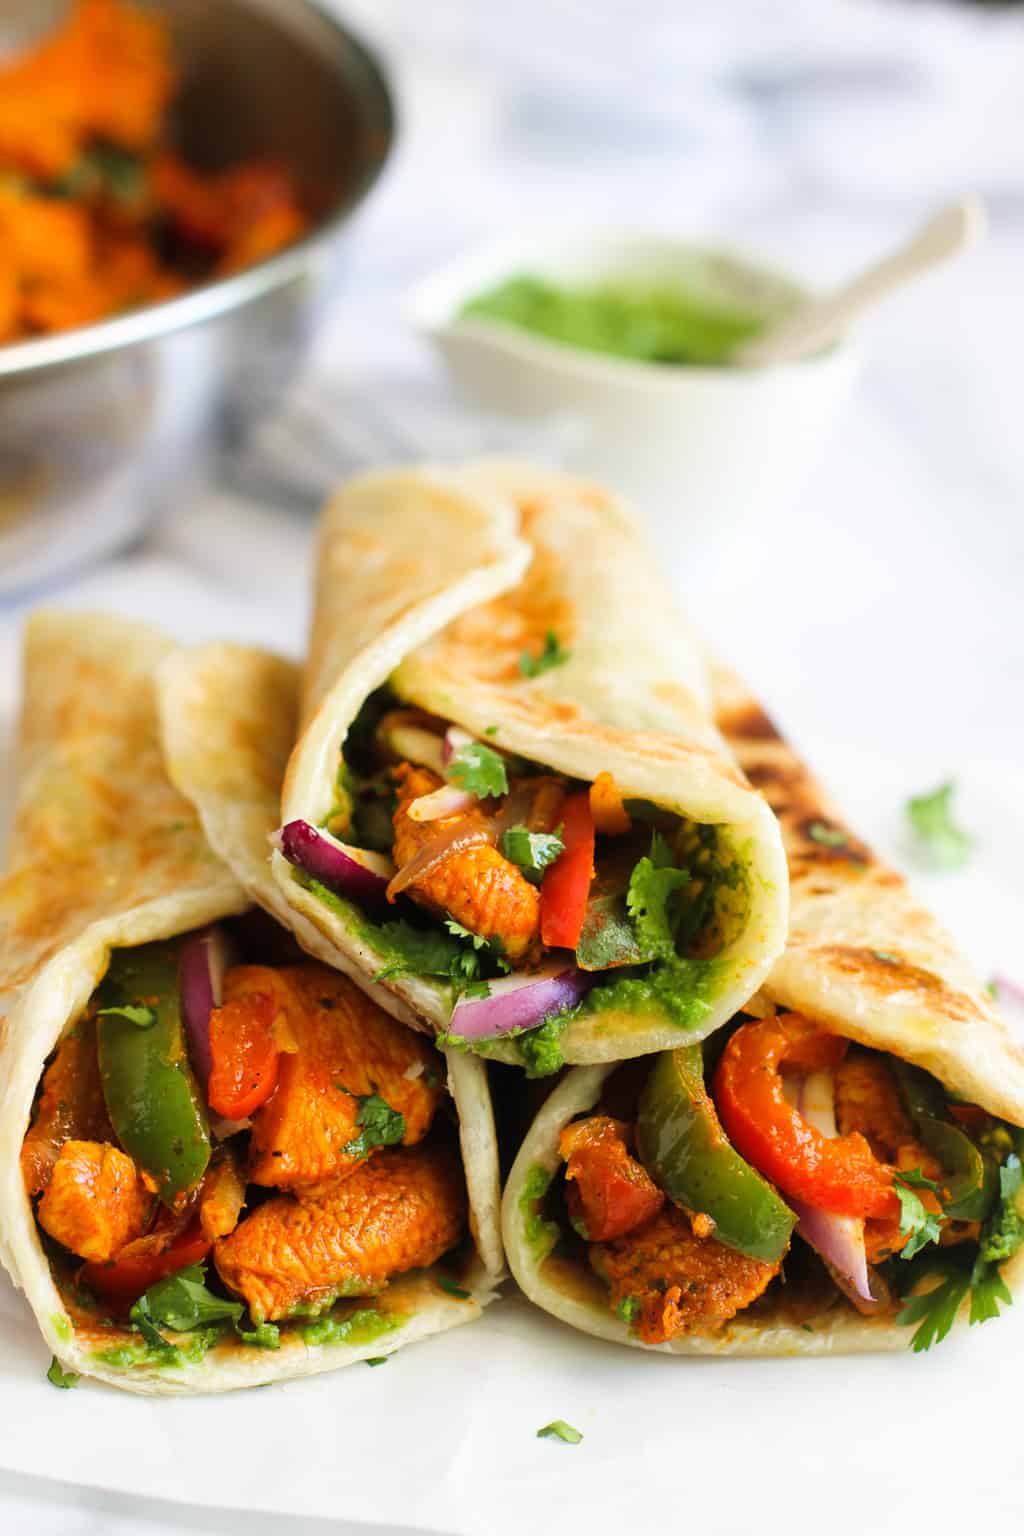
Dish: kaathi_rolls